Describe the emotion expressed in this image:  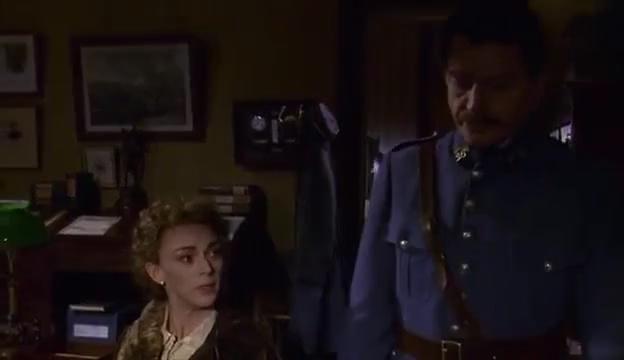
This person displays Fear, valence and arousal with low intensity.